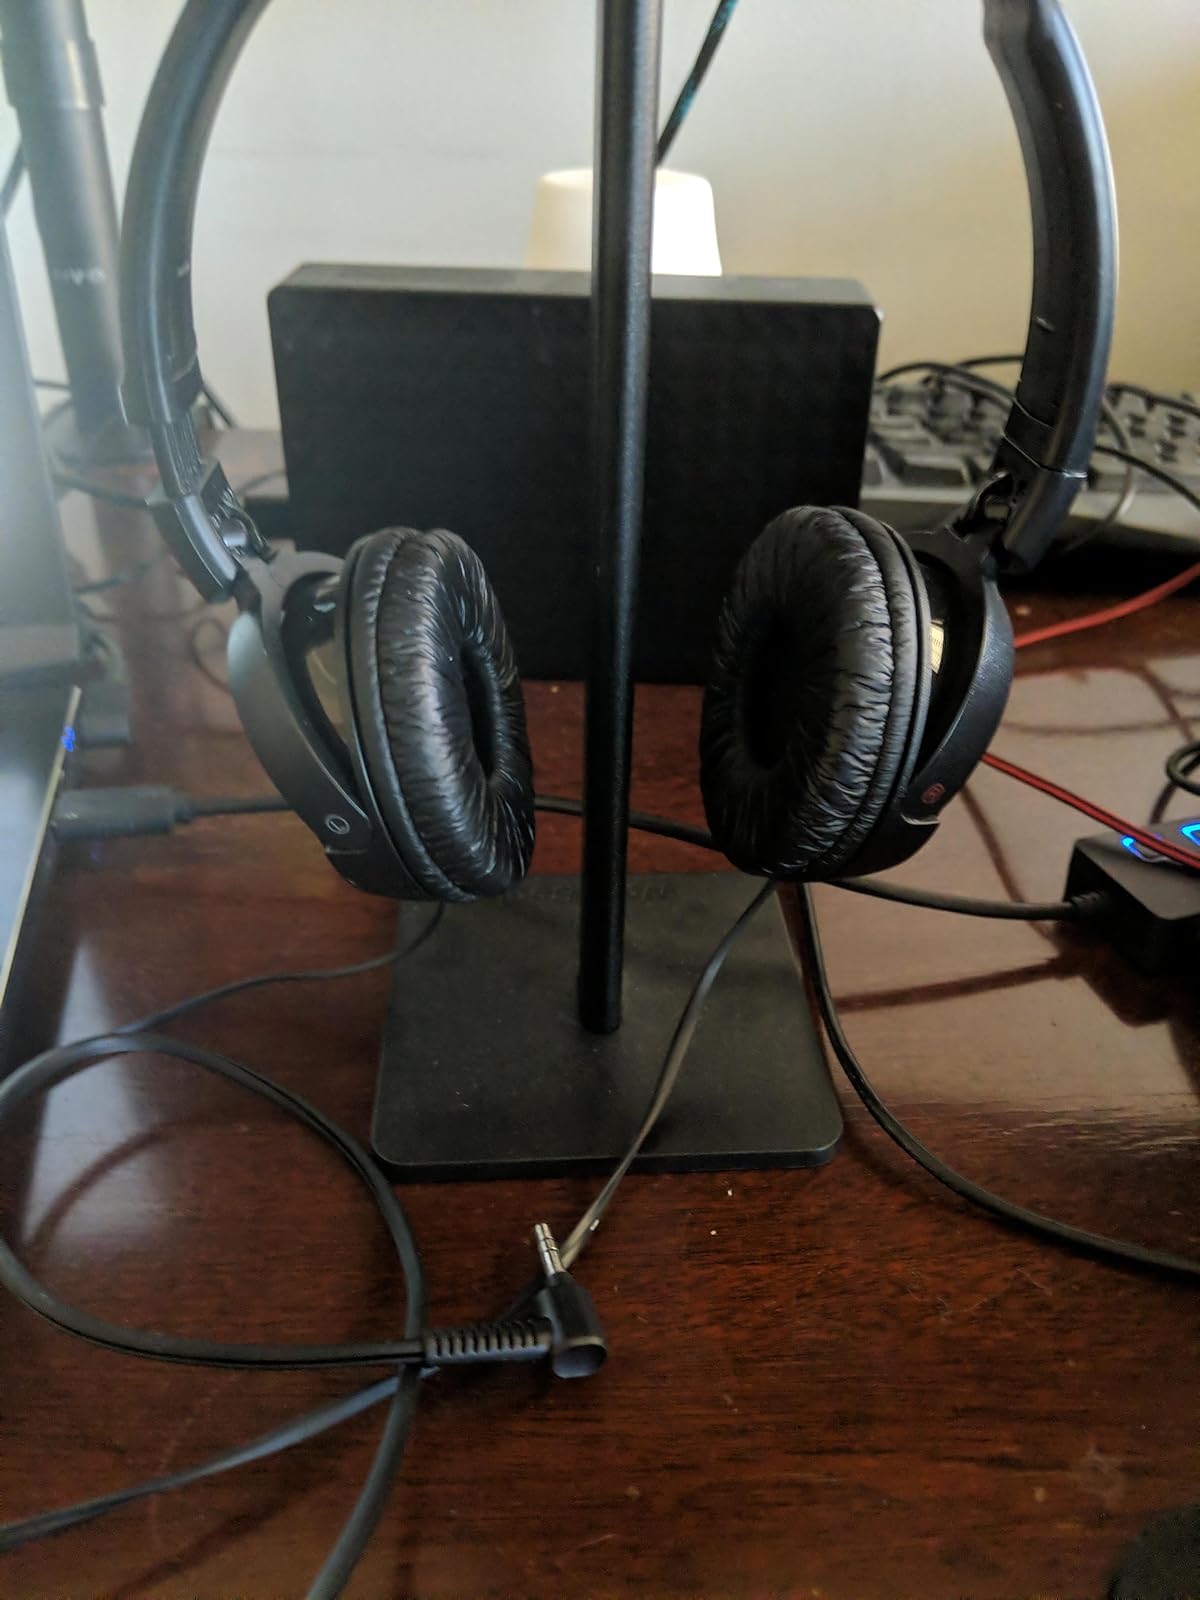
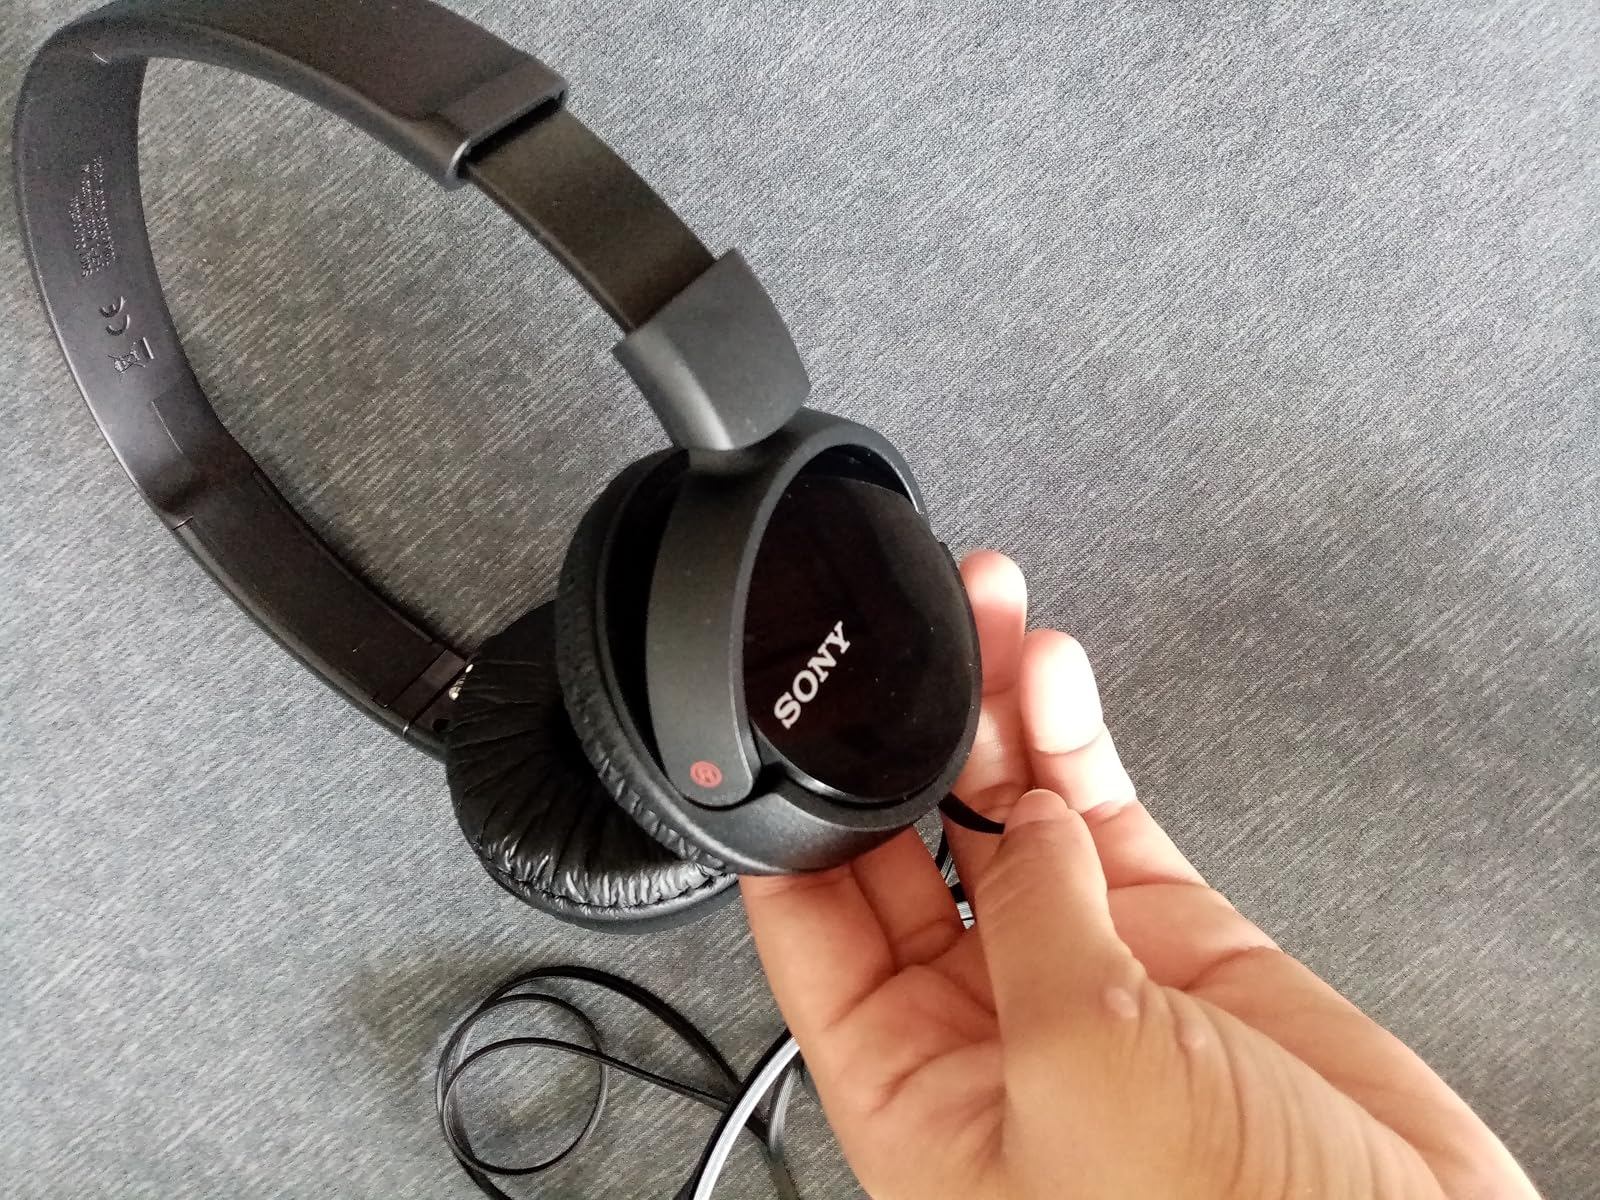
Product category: headphones
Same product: yes